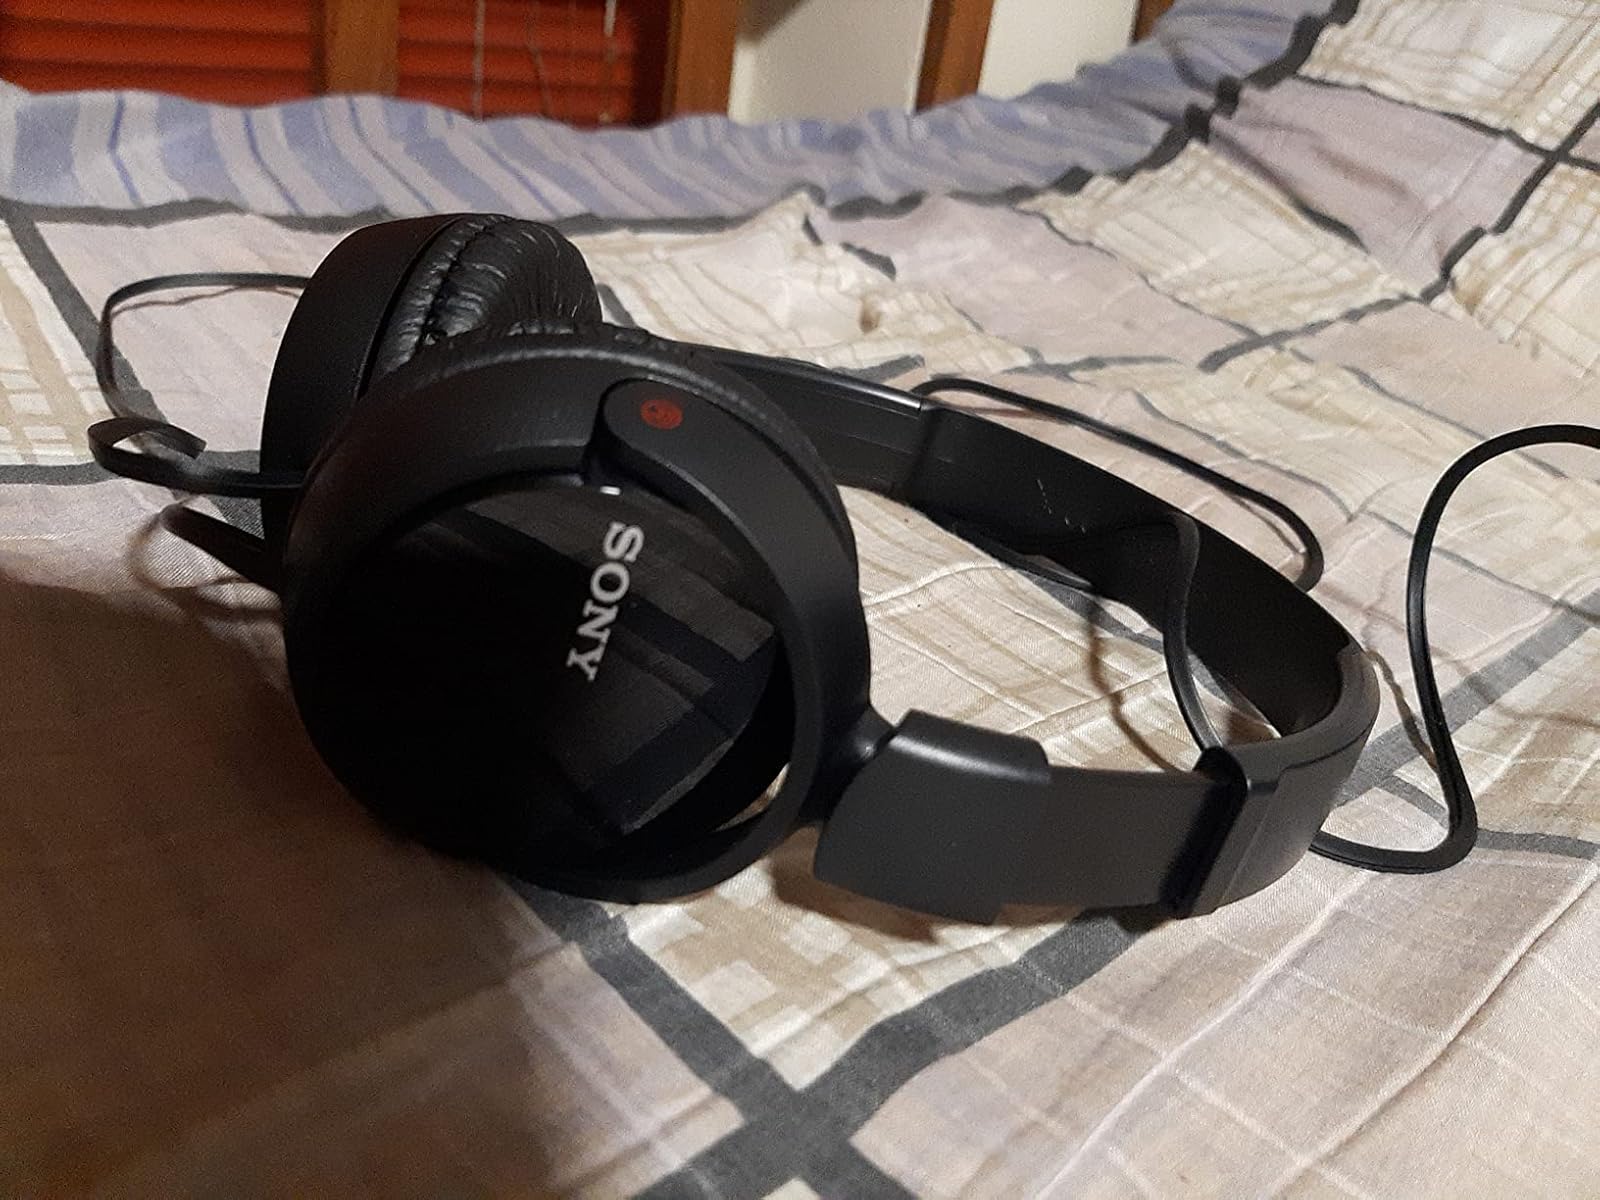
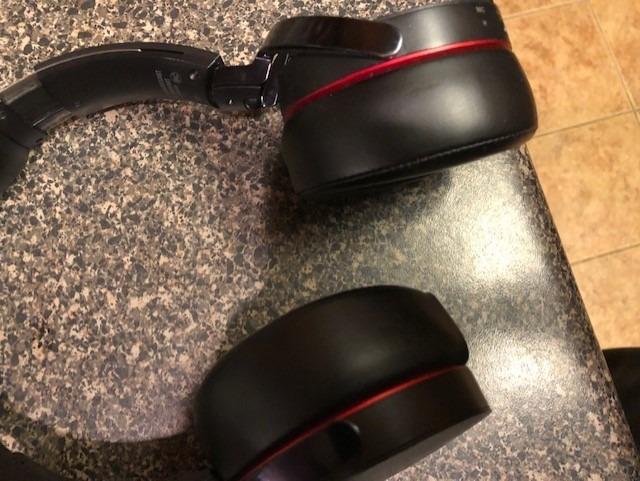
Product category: headphones
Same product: no